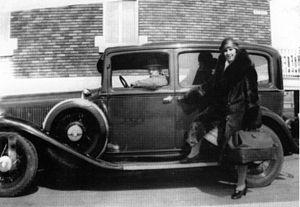
Mary Rose Anna Travers, dite La Bolduc, est une auteure-compositrice-interprète québécoise née le 4 juin 1894 à Newport en Gaspésie et morte le 20 février 1941 à Montréal. Musicienne autodidacte, considérée comme la première « chansonnière » du Québec, elle a connu un succès phénoménal auprès du public québécois et la consécration par le biais du disque.